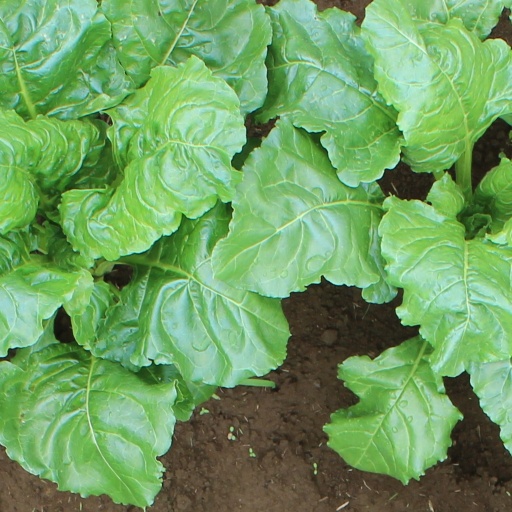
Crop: sugar beet